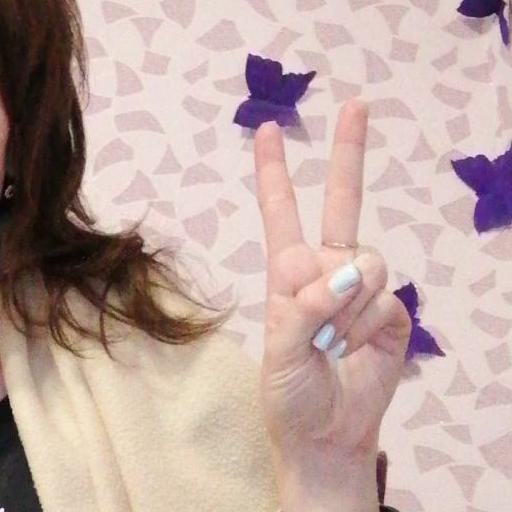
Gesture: peace